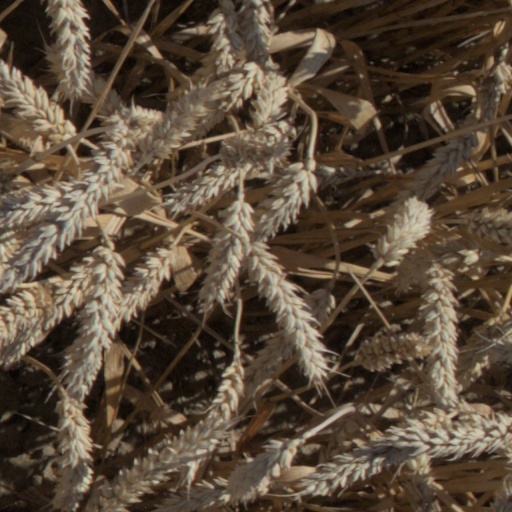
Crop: wheat